Rod Barajas

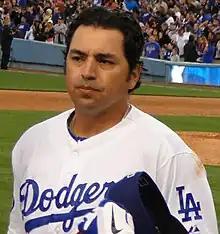
Barajas with the Los Angeles Dodgers in 2011

On August 22, 2010, Barajas was claimed off waivers by the Los Angeles Dodgers and acquired for cash considerations.